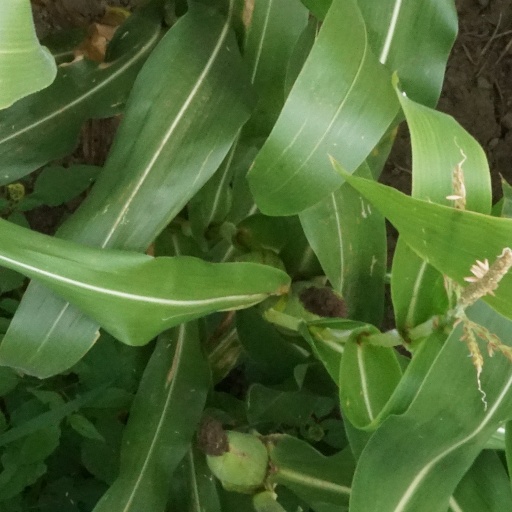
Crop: maize; corn